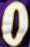
Number: 0